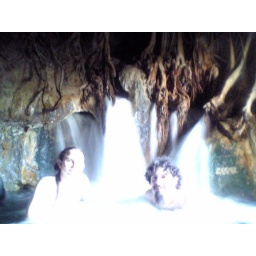
Those are tree roots above the gushing warm water. The trees knows where it's at.